Force de Raid

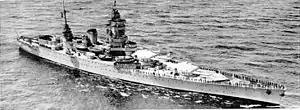
"Dunkerque"

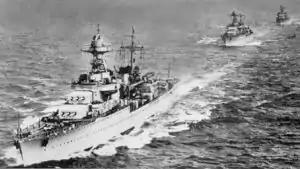
"Georges Leygues"

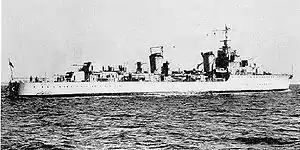
"Mogador"

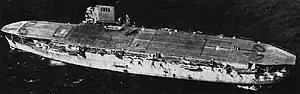
"Béarn"

Battleships had been internationally perceived as the strategic arms race focus since the Washington Naval Conference of 1921. Countries unable to match the numbers of battleships maintained by the United States and the United Kingdom had built faster battleships so they might have the option of evading stronger fleets. Italy modernized "Conte di Cavour" and "Giulio Cesare" in 1937 with new engines increasing their speed to 28 knots. Germany completed the 31-knot battleships "Gneisenau" in 1938 and "Scharnhorst" in January 1939. For the first ten months of World War II, the "Dunkerque"-class battleships of "Force de Raid" were among the few Allied battleships available to counter the "Scharnhorst"-class battleships. The Royal Navy battle cruisers , , and , although older, were also generally competitive with Scharnhorst, in part due to upgrades between-the-wars, including increased horizontal protection in the first two.